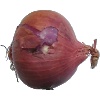
Label: Onion Red 1